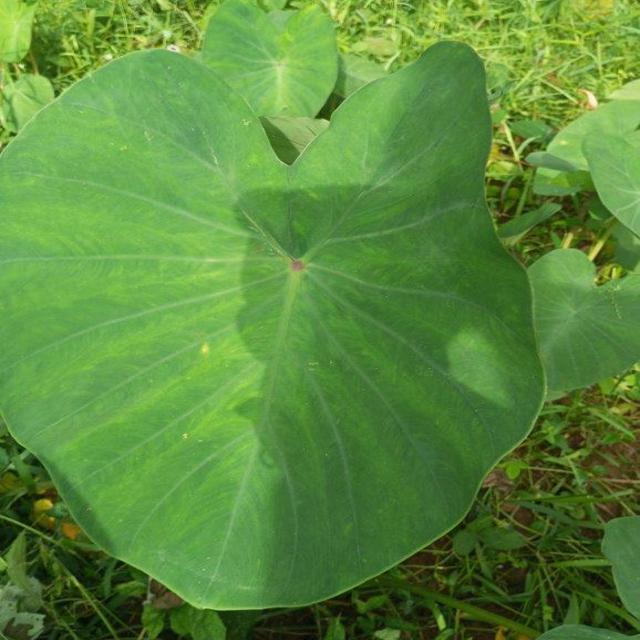
Label: Healthy